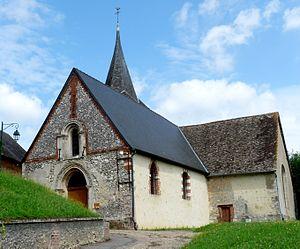
Église Saint-Laurent d'Hébécourt This building is indexed in the Base Mérimée, a database of architectural heritage maintained by the French Ministry of Culture,
Hébécourt est une commune française située dans le département de l'Eure en région Normandie.
Cet article recense une partie des monuments historiques de l'Eure, en France.